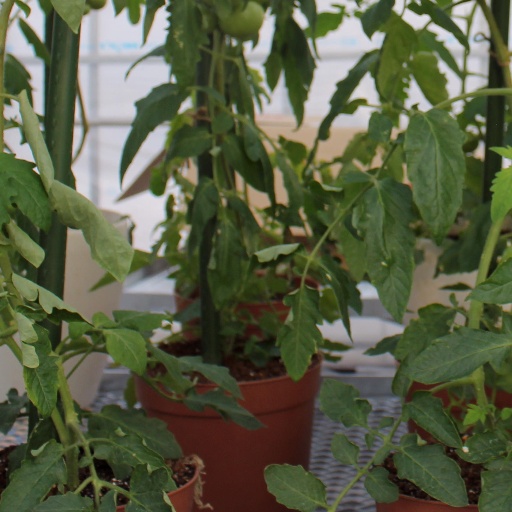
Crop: tomato